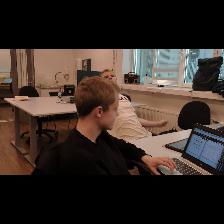
Label: Human